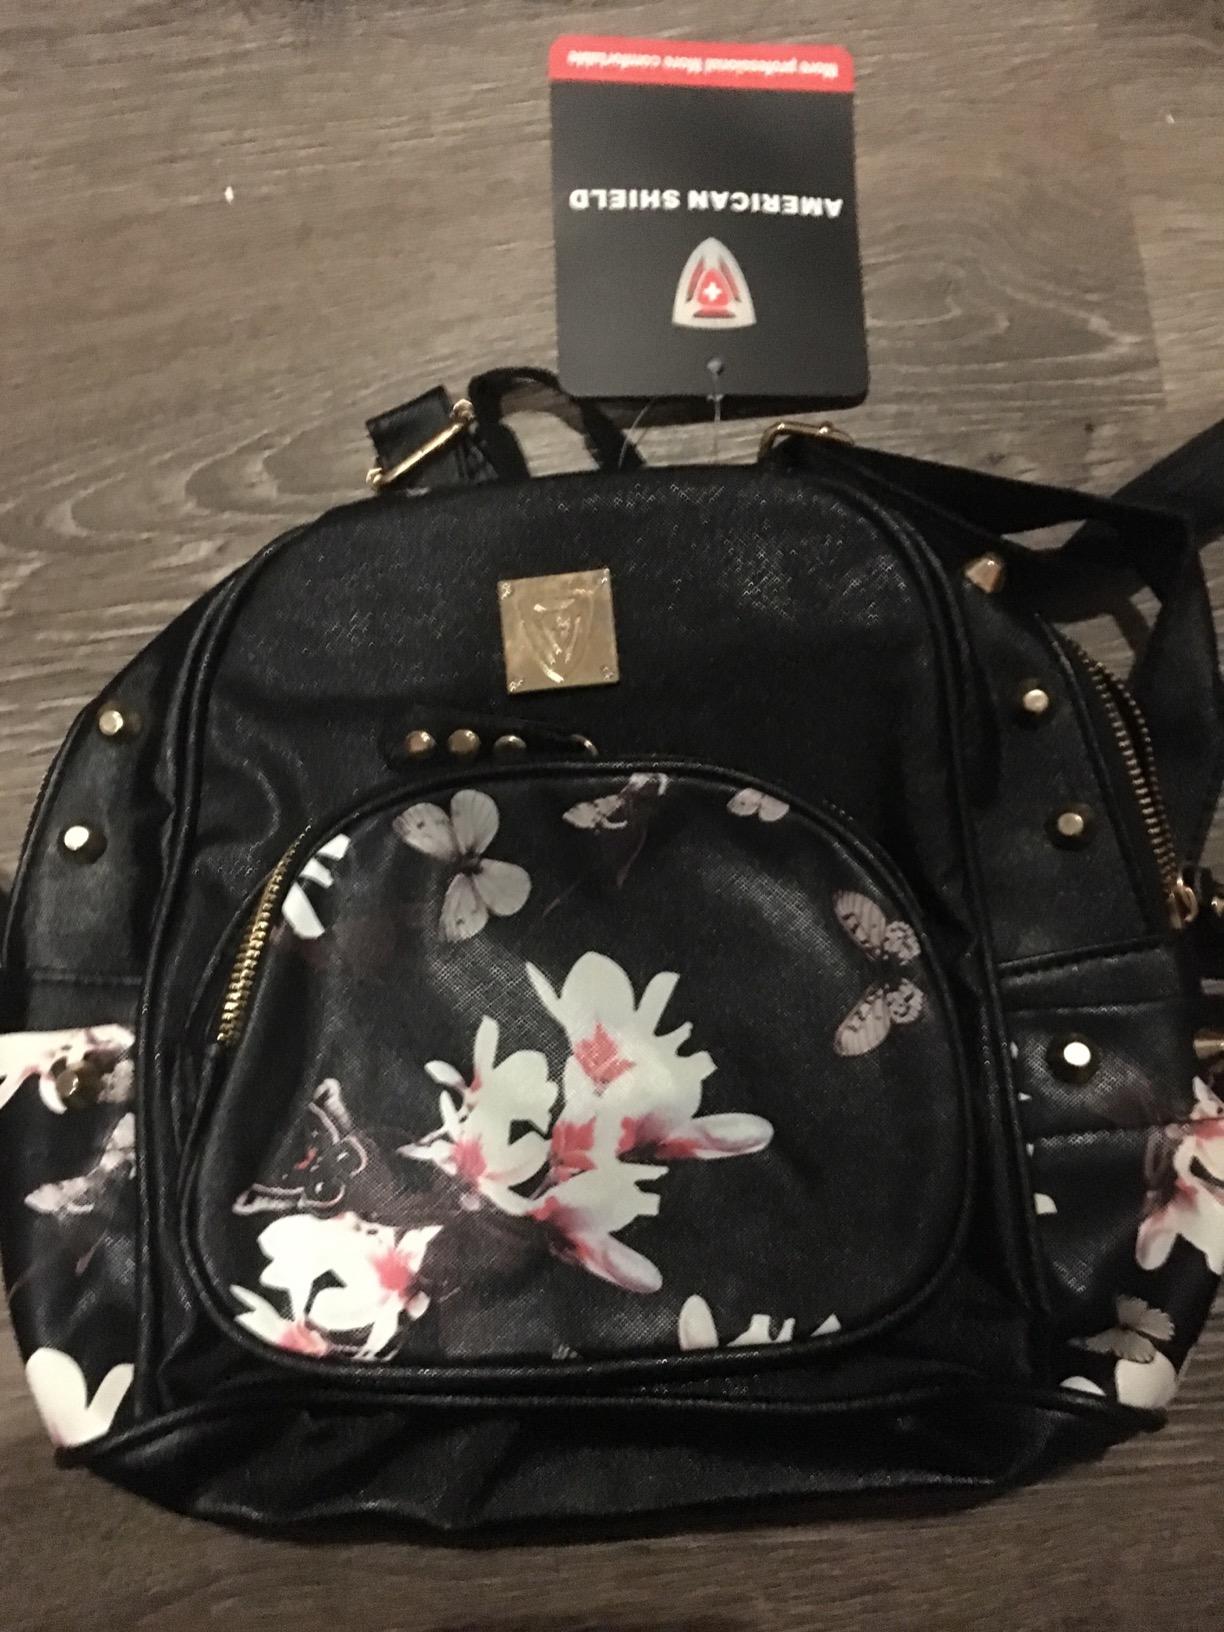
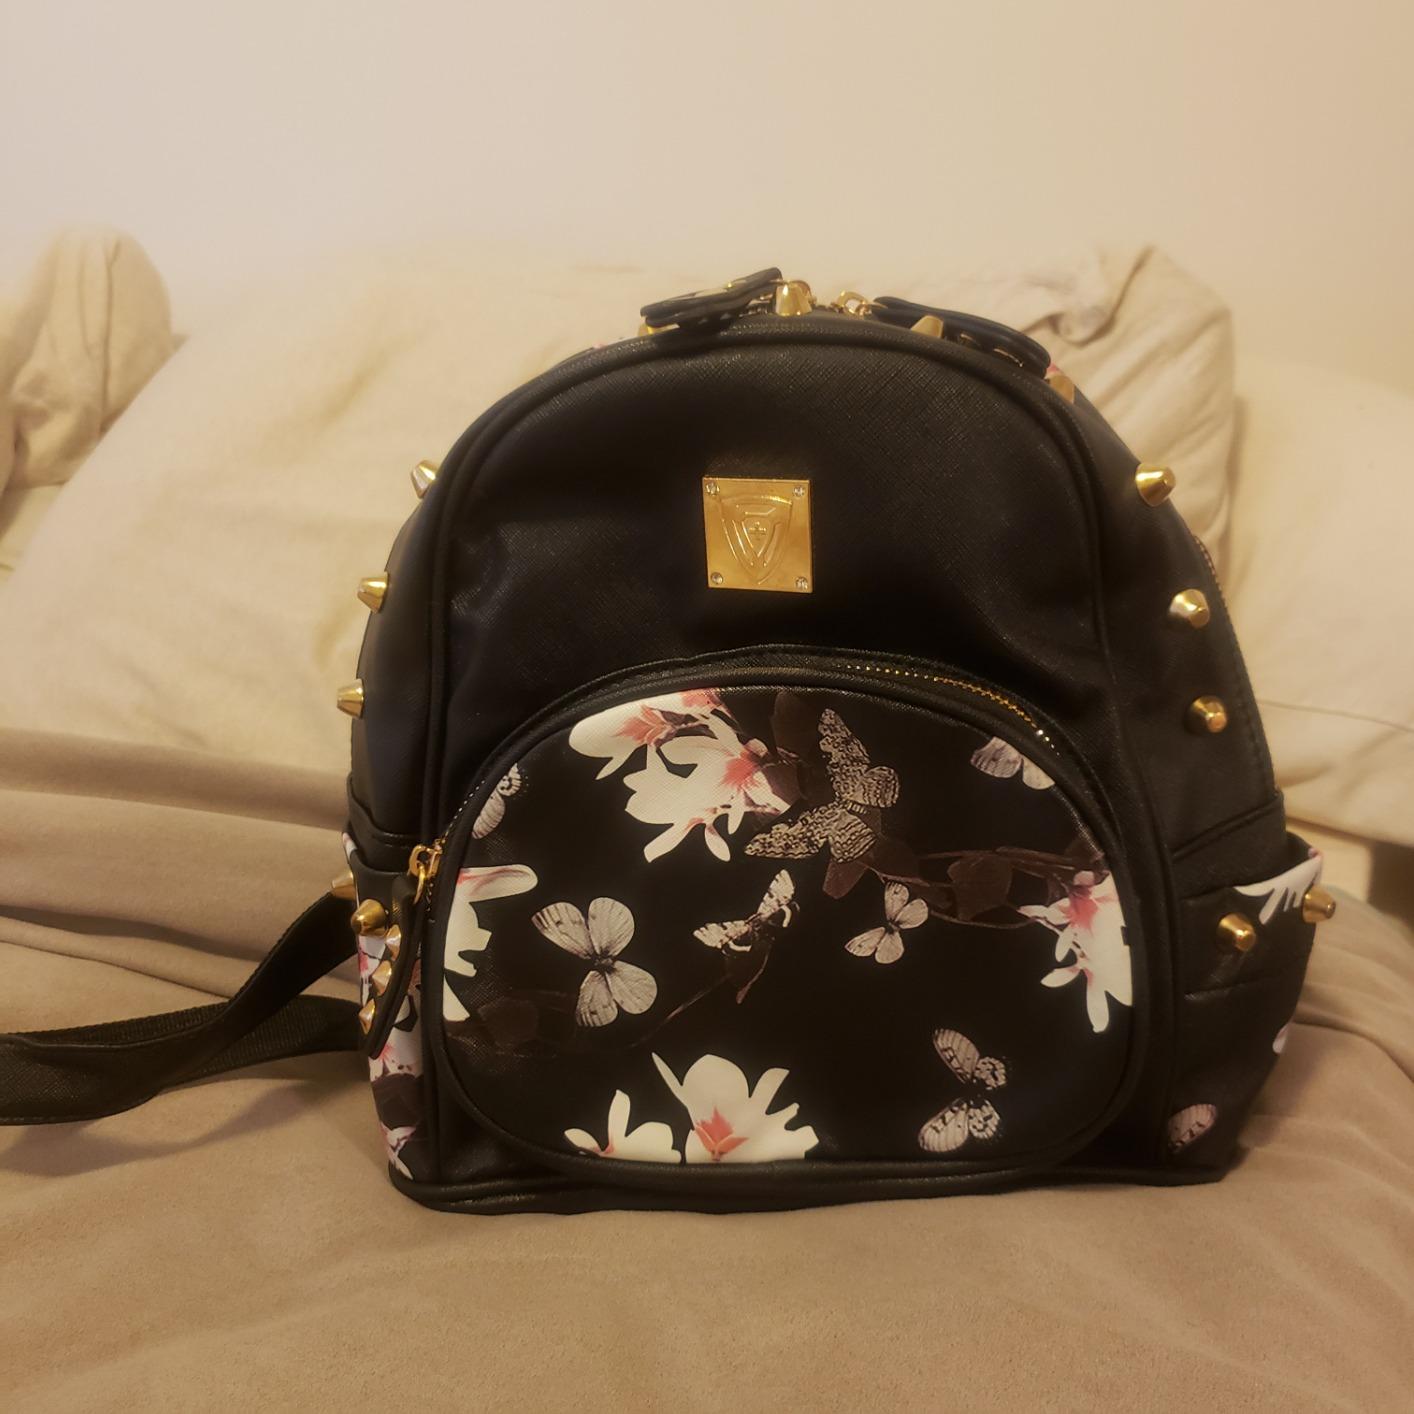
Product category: accessories_handbag
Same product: yes